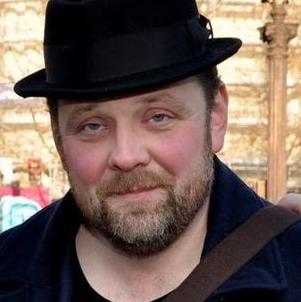
Age: 35